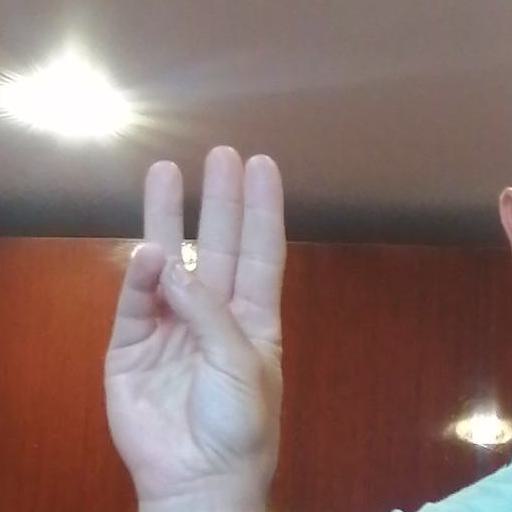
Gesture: three